Divided We Stand

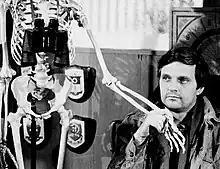
Hawkeye ponders the fate of the 4077th

"Divided We Stand" was the 25th episode of the M*A*S*H television series, and the premiere entry for season 2.